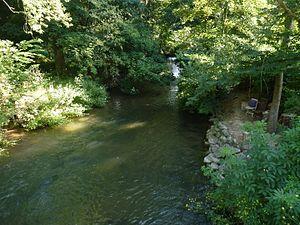
La Hem ou le Tiret est une rivière française du département du Pas-de-Calais, dans la région des Hauts-de-France, et un affluent du fleuve côtier l'Aa.